Titanichthys

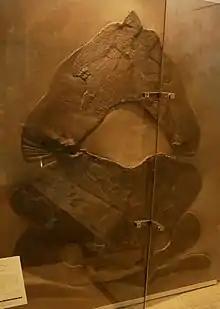
Fossil head shield of "Titanichthys clarkii"

This Cleveland Shale species is known from a badly preserved, incomplete infragnathal. It was originally described by Claypole as "Brontichthys clarki" in 1894. As "Brontichthys" is a junior synonym of "Titanichthys", it should not be confused with another, similarly-named arthrodire, "Bruntonichthys" of Dunkleosteidae.